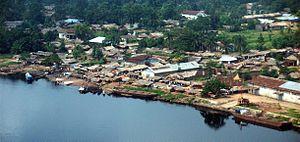
Port de Basankusu et rivière Lulonga
La Lulonga est une rivière de la province de l'Équateur en République démocratique du Congo et un affluent du fleuve Congo.